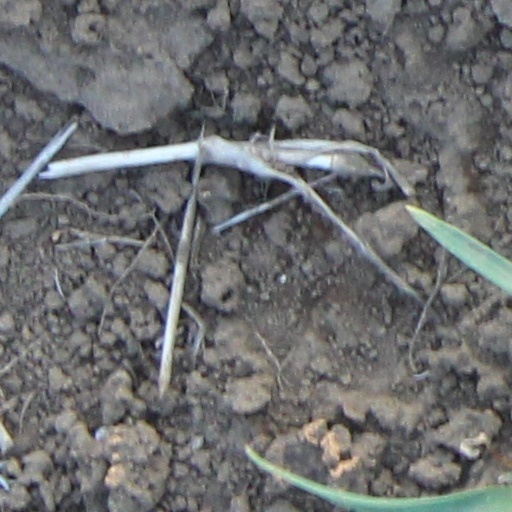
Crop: wheat